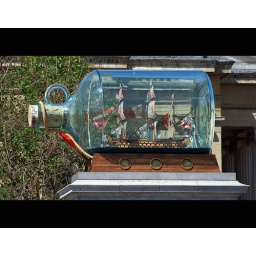
A rather large ship in a bottle on Trafalgar square.I guess this is supposed to be Lord Nelsons ship.